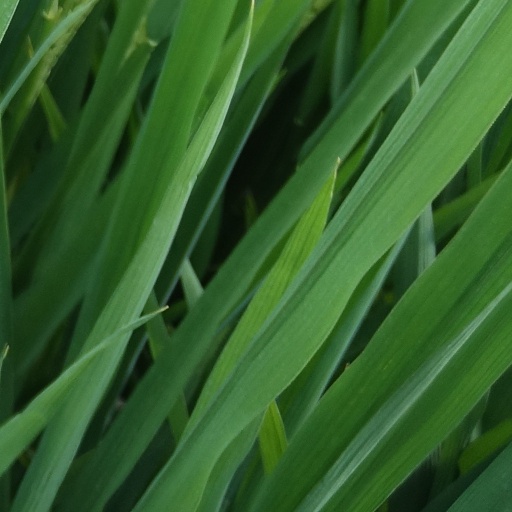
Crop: rice